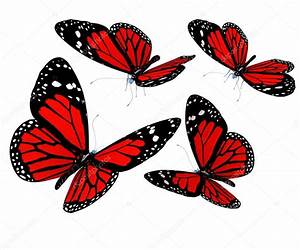
Label: farfalla